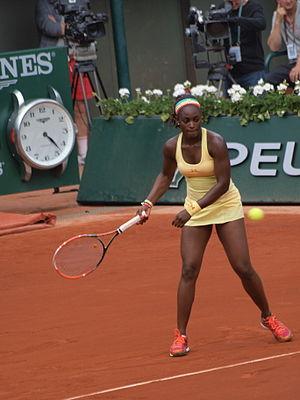
Internationaux de France de tennis, le 2 juin 2014, sur le court Philippe Chatrier